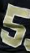
Number: 5